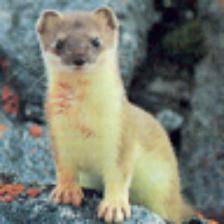
Label: NonHuman